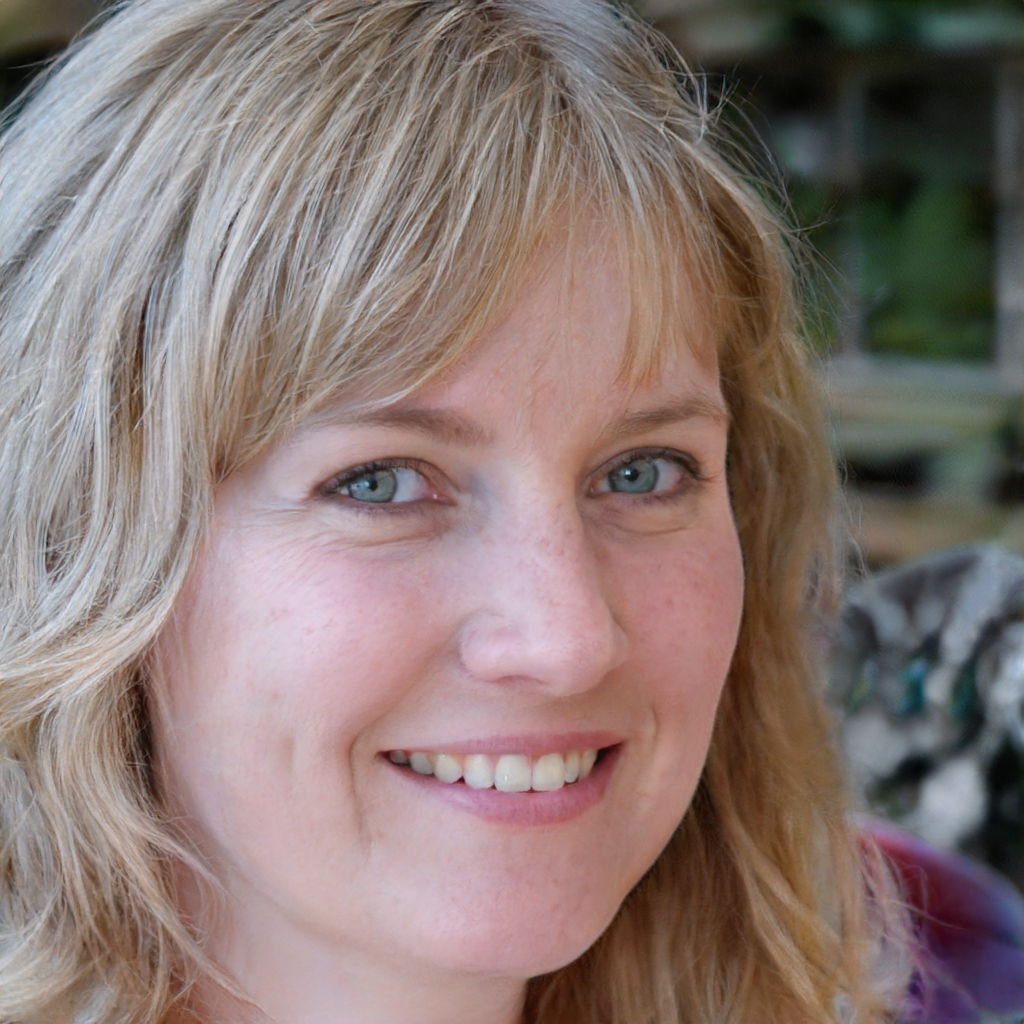
Portrait style: Real Portrait